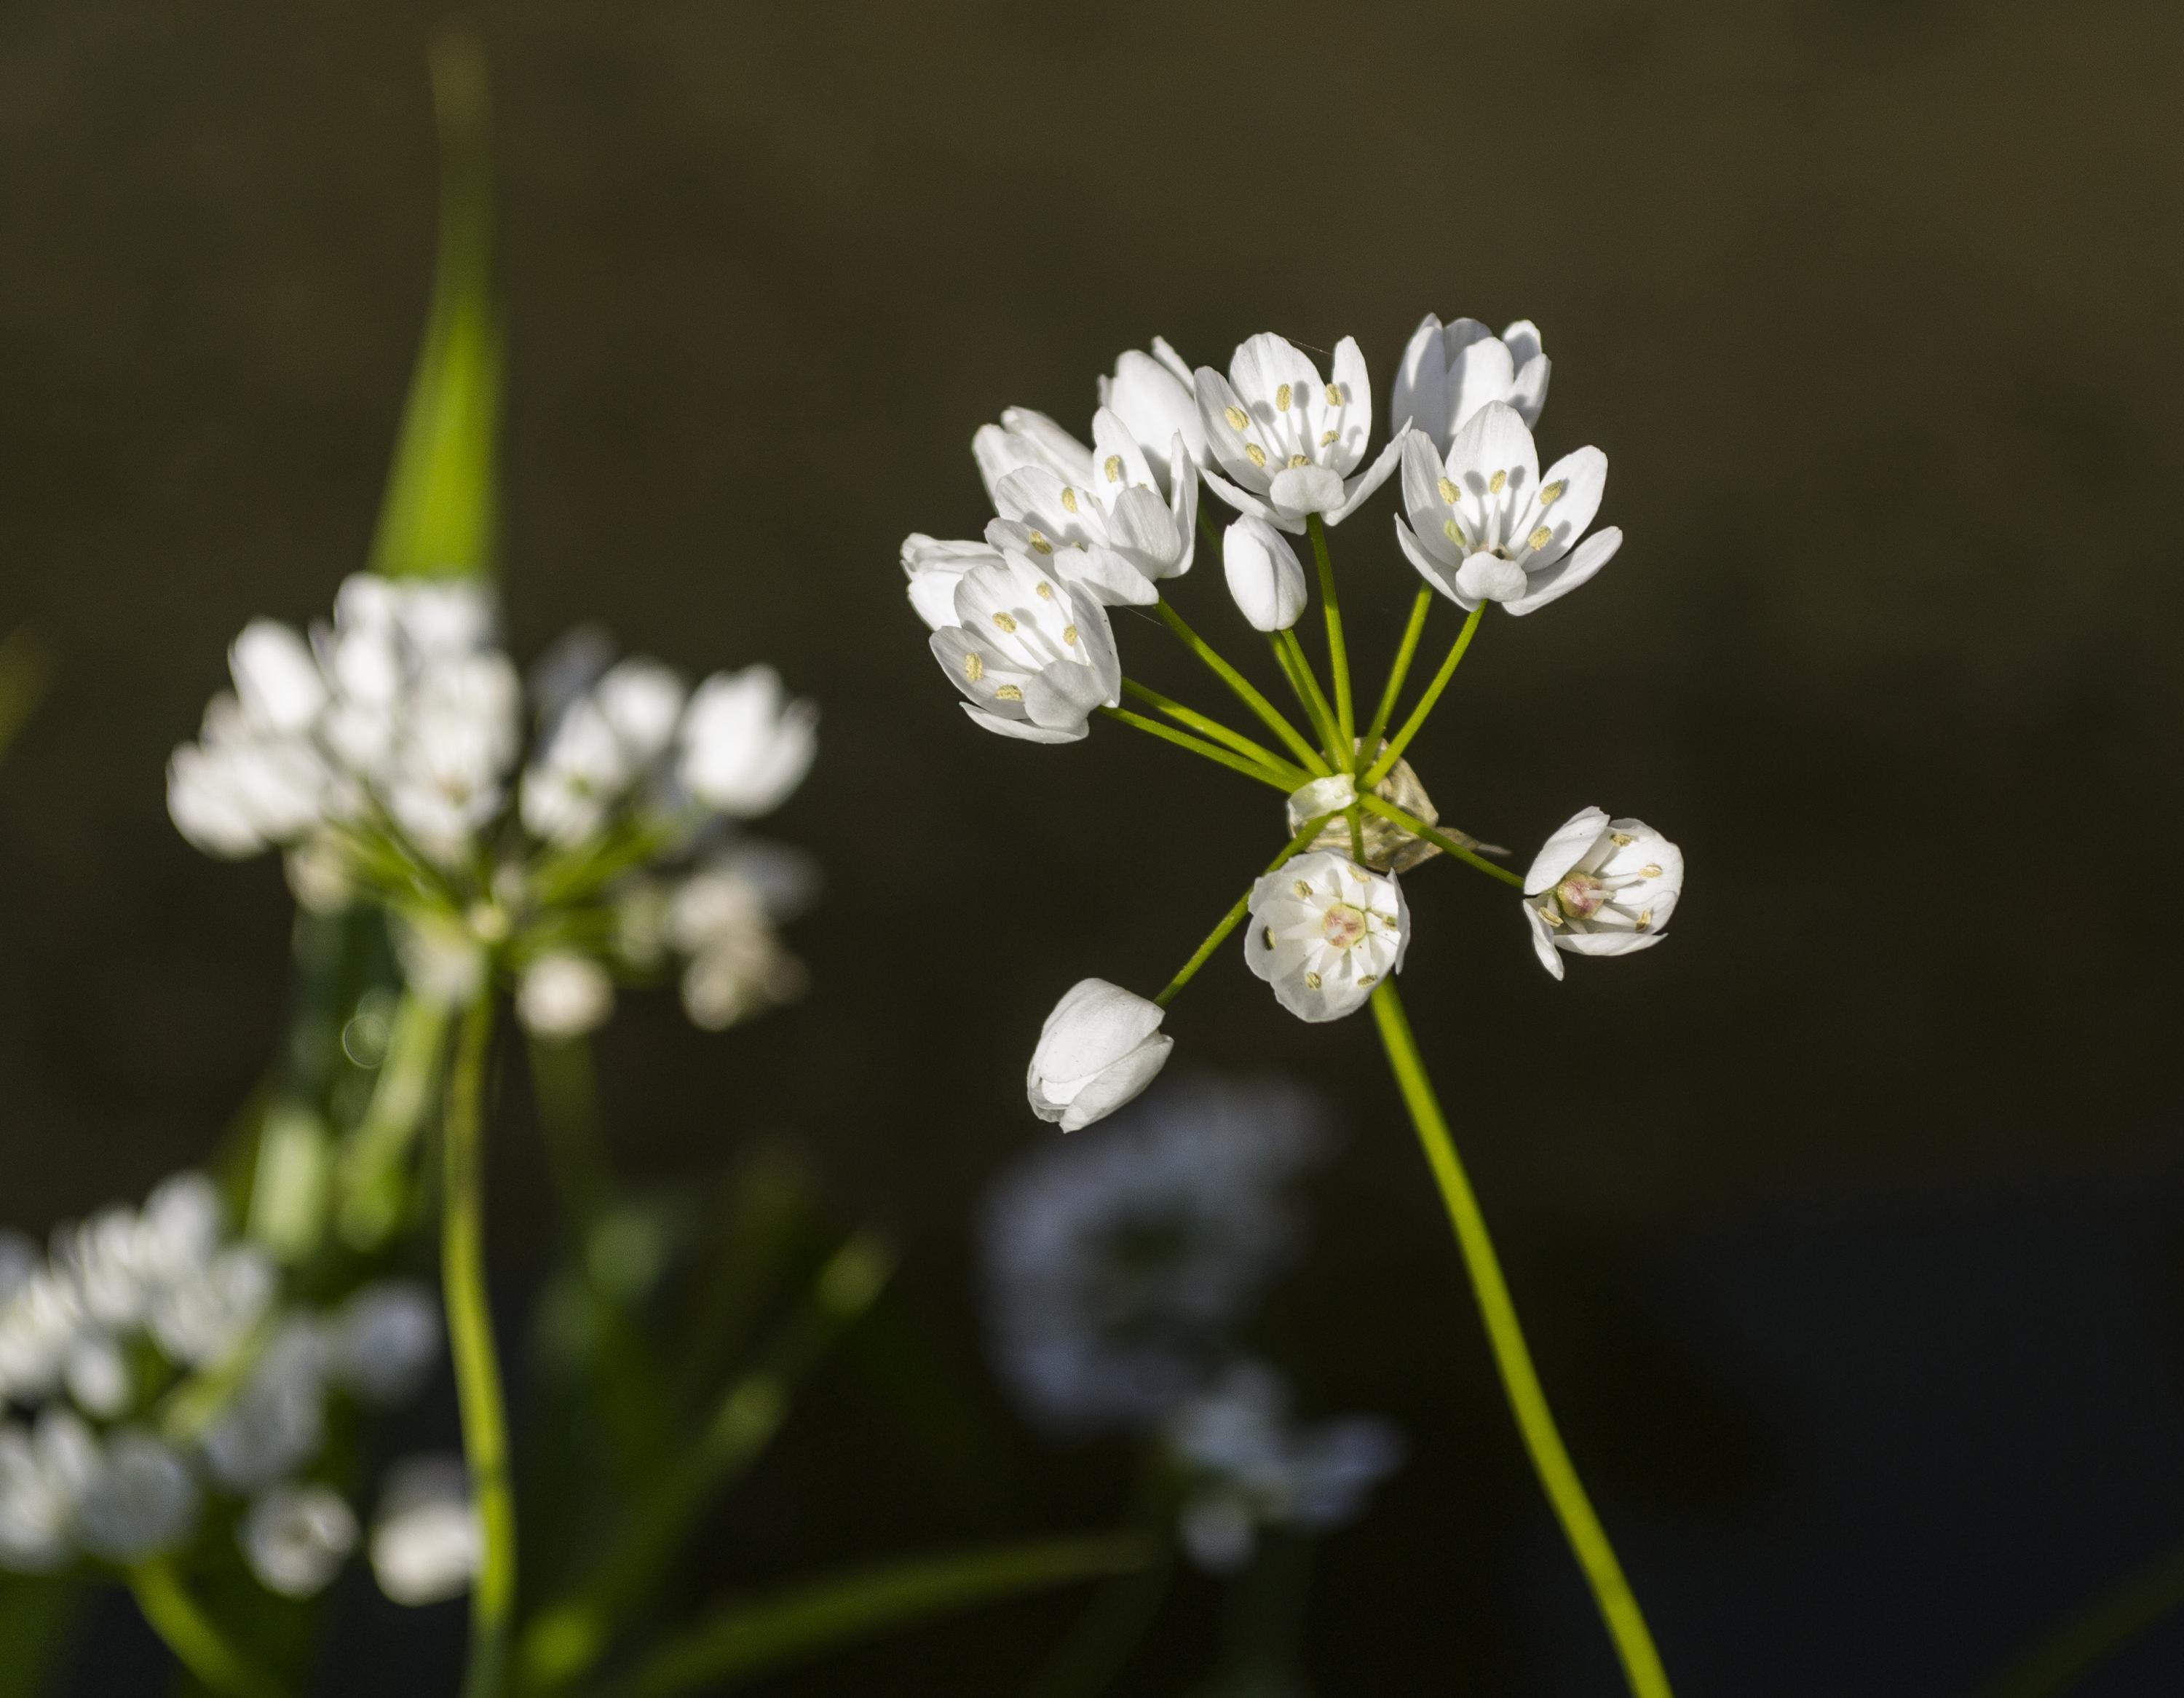
nature, branch, blossom, light, plant, flower, bloom, europe, food, herb, produce, color, macro, peace, serene, botany, nikon, closeup, flora, wildflower, close up, happiness, fleur, passion, soft, nikkor, quiet, douceur, parfum, bientre, curuyann, nikond750, plaisir, softness, scent, perfume, treasure, pleasure, macro photography, anthriscus, flowering plant, cow parsley, plant stem, land plant